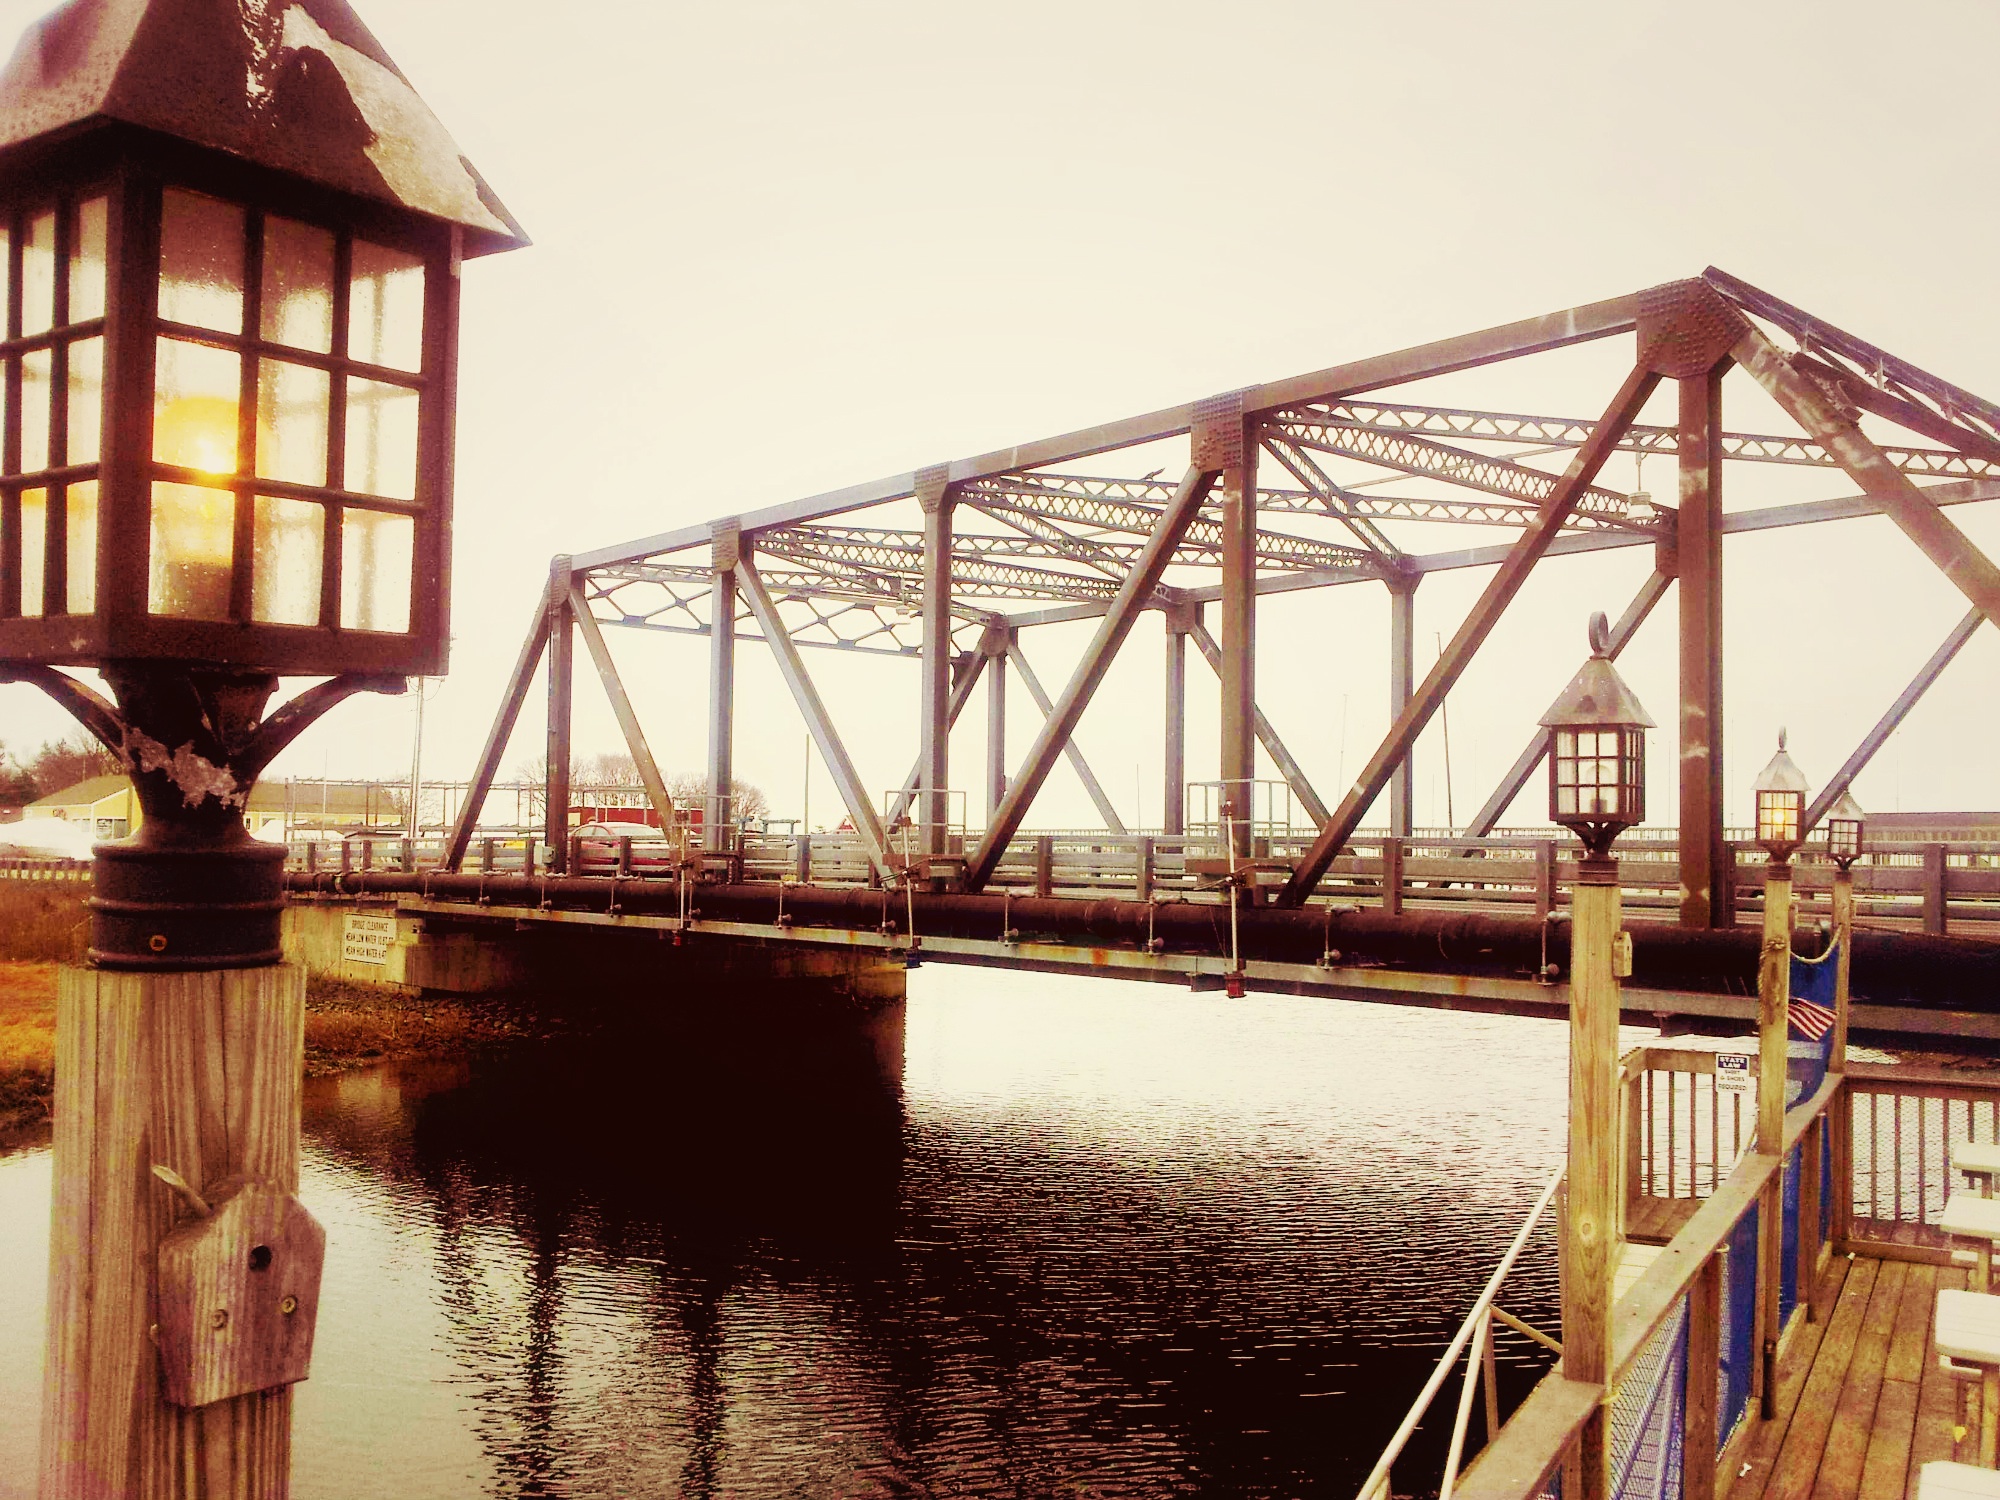
bridge, reflection, waterway, tourist attraction, truss bridge